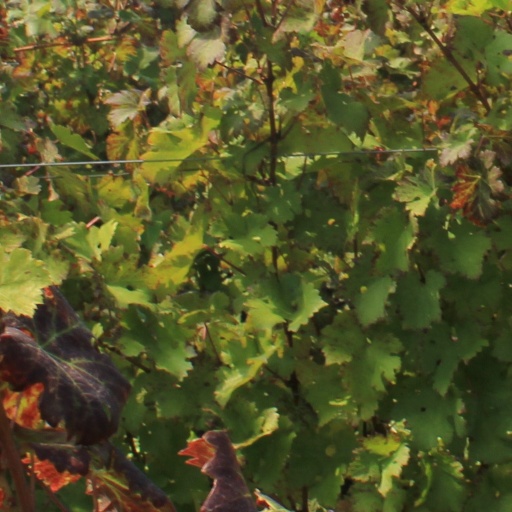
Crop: grape